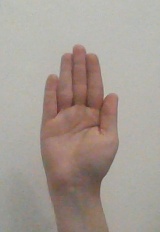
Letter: seen